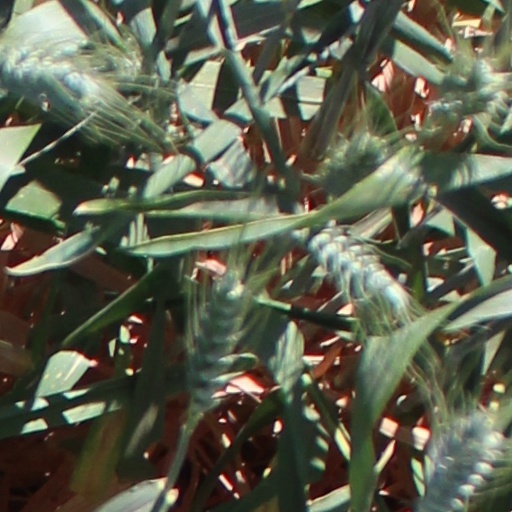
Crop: wheat